Sky Shield

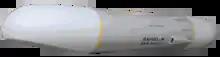
Sky Shield Electronic Warfare System

The electronic warfare pod is an all-inclusive multi-purpose escort jammer and electronic attack system. Sky Shield engages enemy radars in hostile environments, providing comprehensive electronic countermeasures against enemy threats. The system creates a corridor for multiple attacking aircraft, thus increasing aircraft survivability in time and providing attack options. The Sky Shield pod covers the frequency spectrum range from D band to Ku band and includes a digital interferometer system for signal detection, a DRFM-based technique generator and a modular solid-state active electronically scanned array transmitter for jamming.